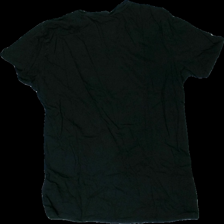
View: back
Type: T-shirt
Category: Unisex
Brand: H&M
Colors: Black
Material: 100% cotton
Pattern: Logo print
Cut: Regular, C-collar
Size: S
Season: All
Stains: Minor
Smell: Minor
Price range: <50
Recommended usage: Recycle
Comment: stained pits